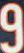
Number: 9